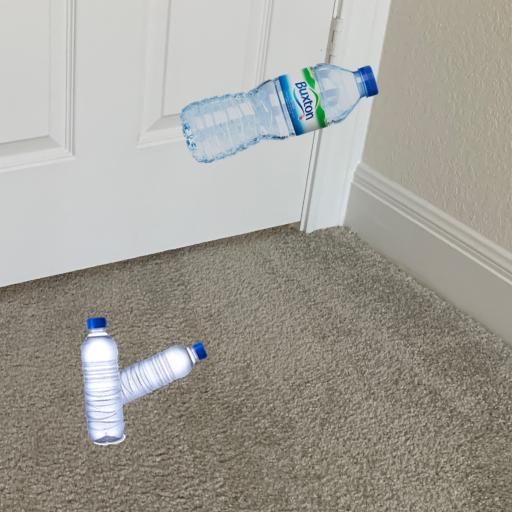
Label: bottles